Kole Rašić

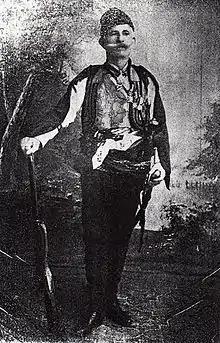
Photograph dated 1876.

The unit's task was to clear the way for the Serbian Army's further penetration into the south. In the First Serbo-Turkish War, Kole Rašić, alongside Todor Stanković, and other notable leaders of the Niš Committee, as well as other people like Miloš Milojević and Vladimir-Vlajko Stojanović and others, helped the Serbian Army.